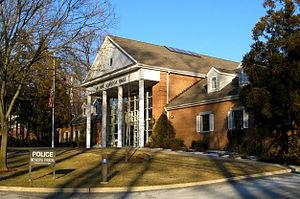
Alpine est un borough situé dans le comté de Bergen dans l'État du New Jersey. En 2010, sa population est de 1 849 habitants.